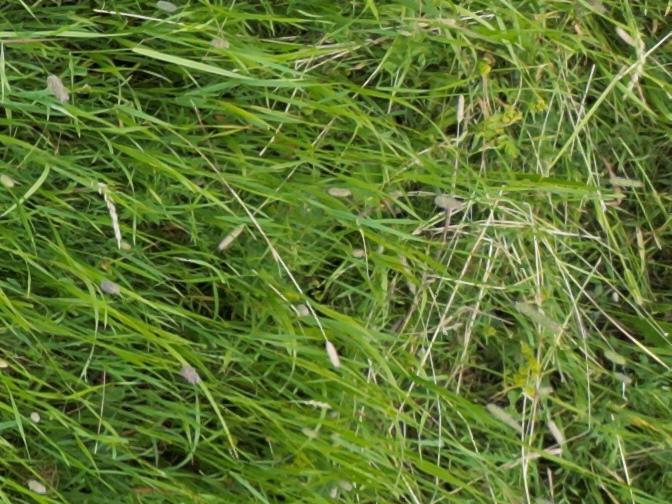
Flowers visible: yarrow flowers